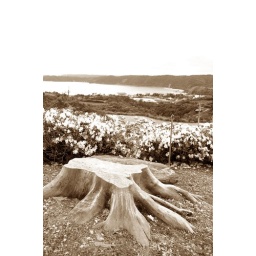
a tree had standed on the hill and watched over the bay for decades,but...Higashi Vil. Okinawa(colour edited)